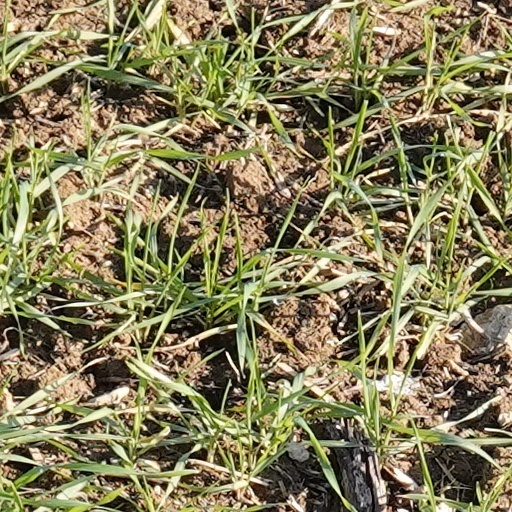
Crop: wheat